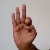
The image shows a hand gesture representing the letter 'F' in Indian Sign Language.